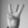
ASL letter: W